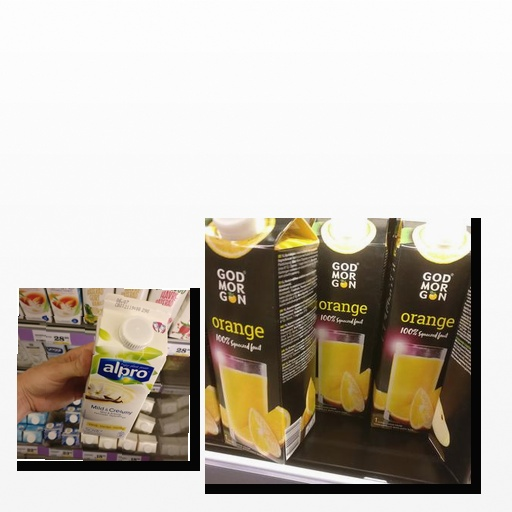
Food items: vanilla_soy_yogurt, orange_juice